Sam Harris (singer)

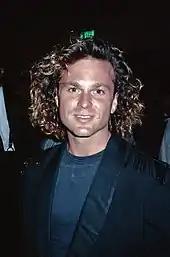
Harris in 1990

Harris got his start as the grand champion singer of "Star Search" in its premiere season in 1983. He gained acclaim and became best known for his winning rendition of the song "Over the Rainbow" on the show. "Over the Rainbow" has since become his signature song. His appearance on "Star Search" led to him landing a contract with Motown Records. His first single, "Sugar Don't Bite", was a Top 40 hit, reaching No. 36 on the "Billboard" Hot 100 chart in November 1984. "Over the Rainbow" was released in Australia and peaked at number 65 in 1985.